Beelzebufo

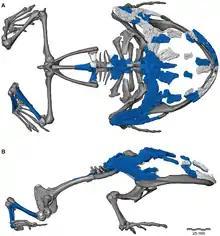
Three-dimensional digital reconstruction, with blue and light gray representing known fossils

The first fossil bones were found in 1993 by David W. Krause of New York's Stony Brook University, and the species "Beelzebufo ampinga" was named and described by Evans, Jones & Krause (2008). The holotype is specimen UA 9600, consisting of a fused cervical and second presacral centra.